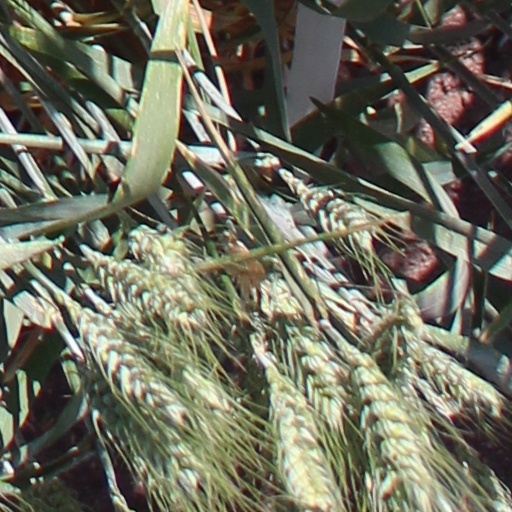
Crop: wheat